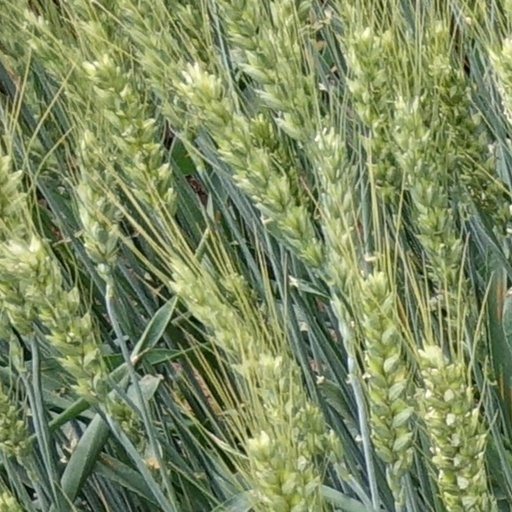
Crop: wheat